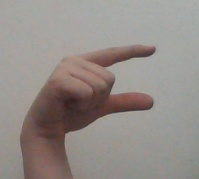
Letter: dal